Armageddon (2004)

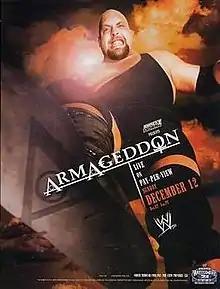
Promotional poster featuring Big Show

The 2004 Armageddon was the fifth Armageddon professional wrestling pay-per-view (PPV) event produced by World Wrestling Entertainment (WWE). It was held exclusively for wrestlers from the promotion's SmackDown! brand division. The event took place on December 12, 2004, at the Gwinnett Center in the Atlanta suburb of Duluth, Georgia. Nine professional wrestling matches were scheduled on the event's card.